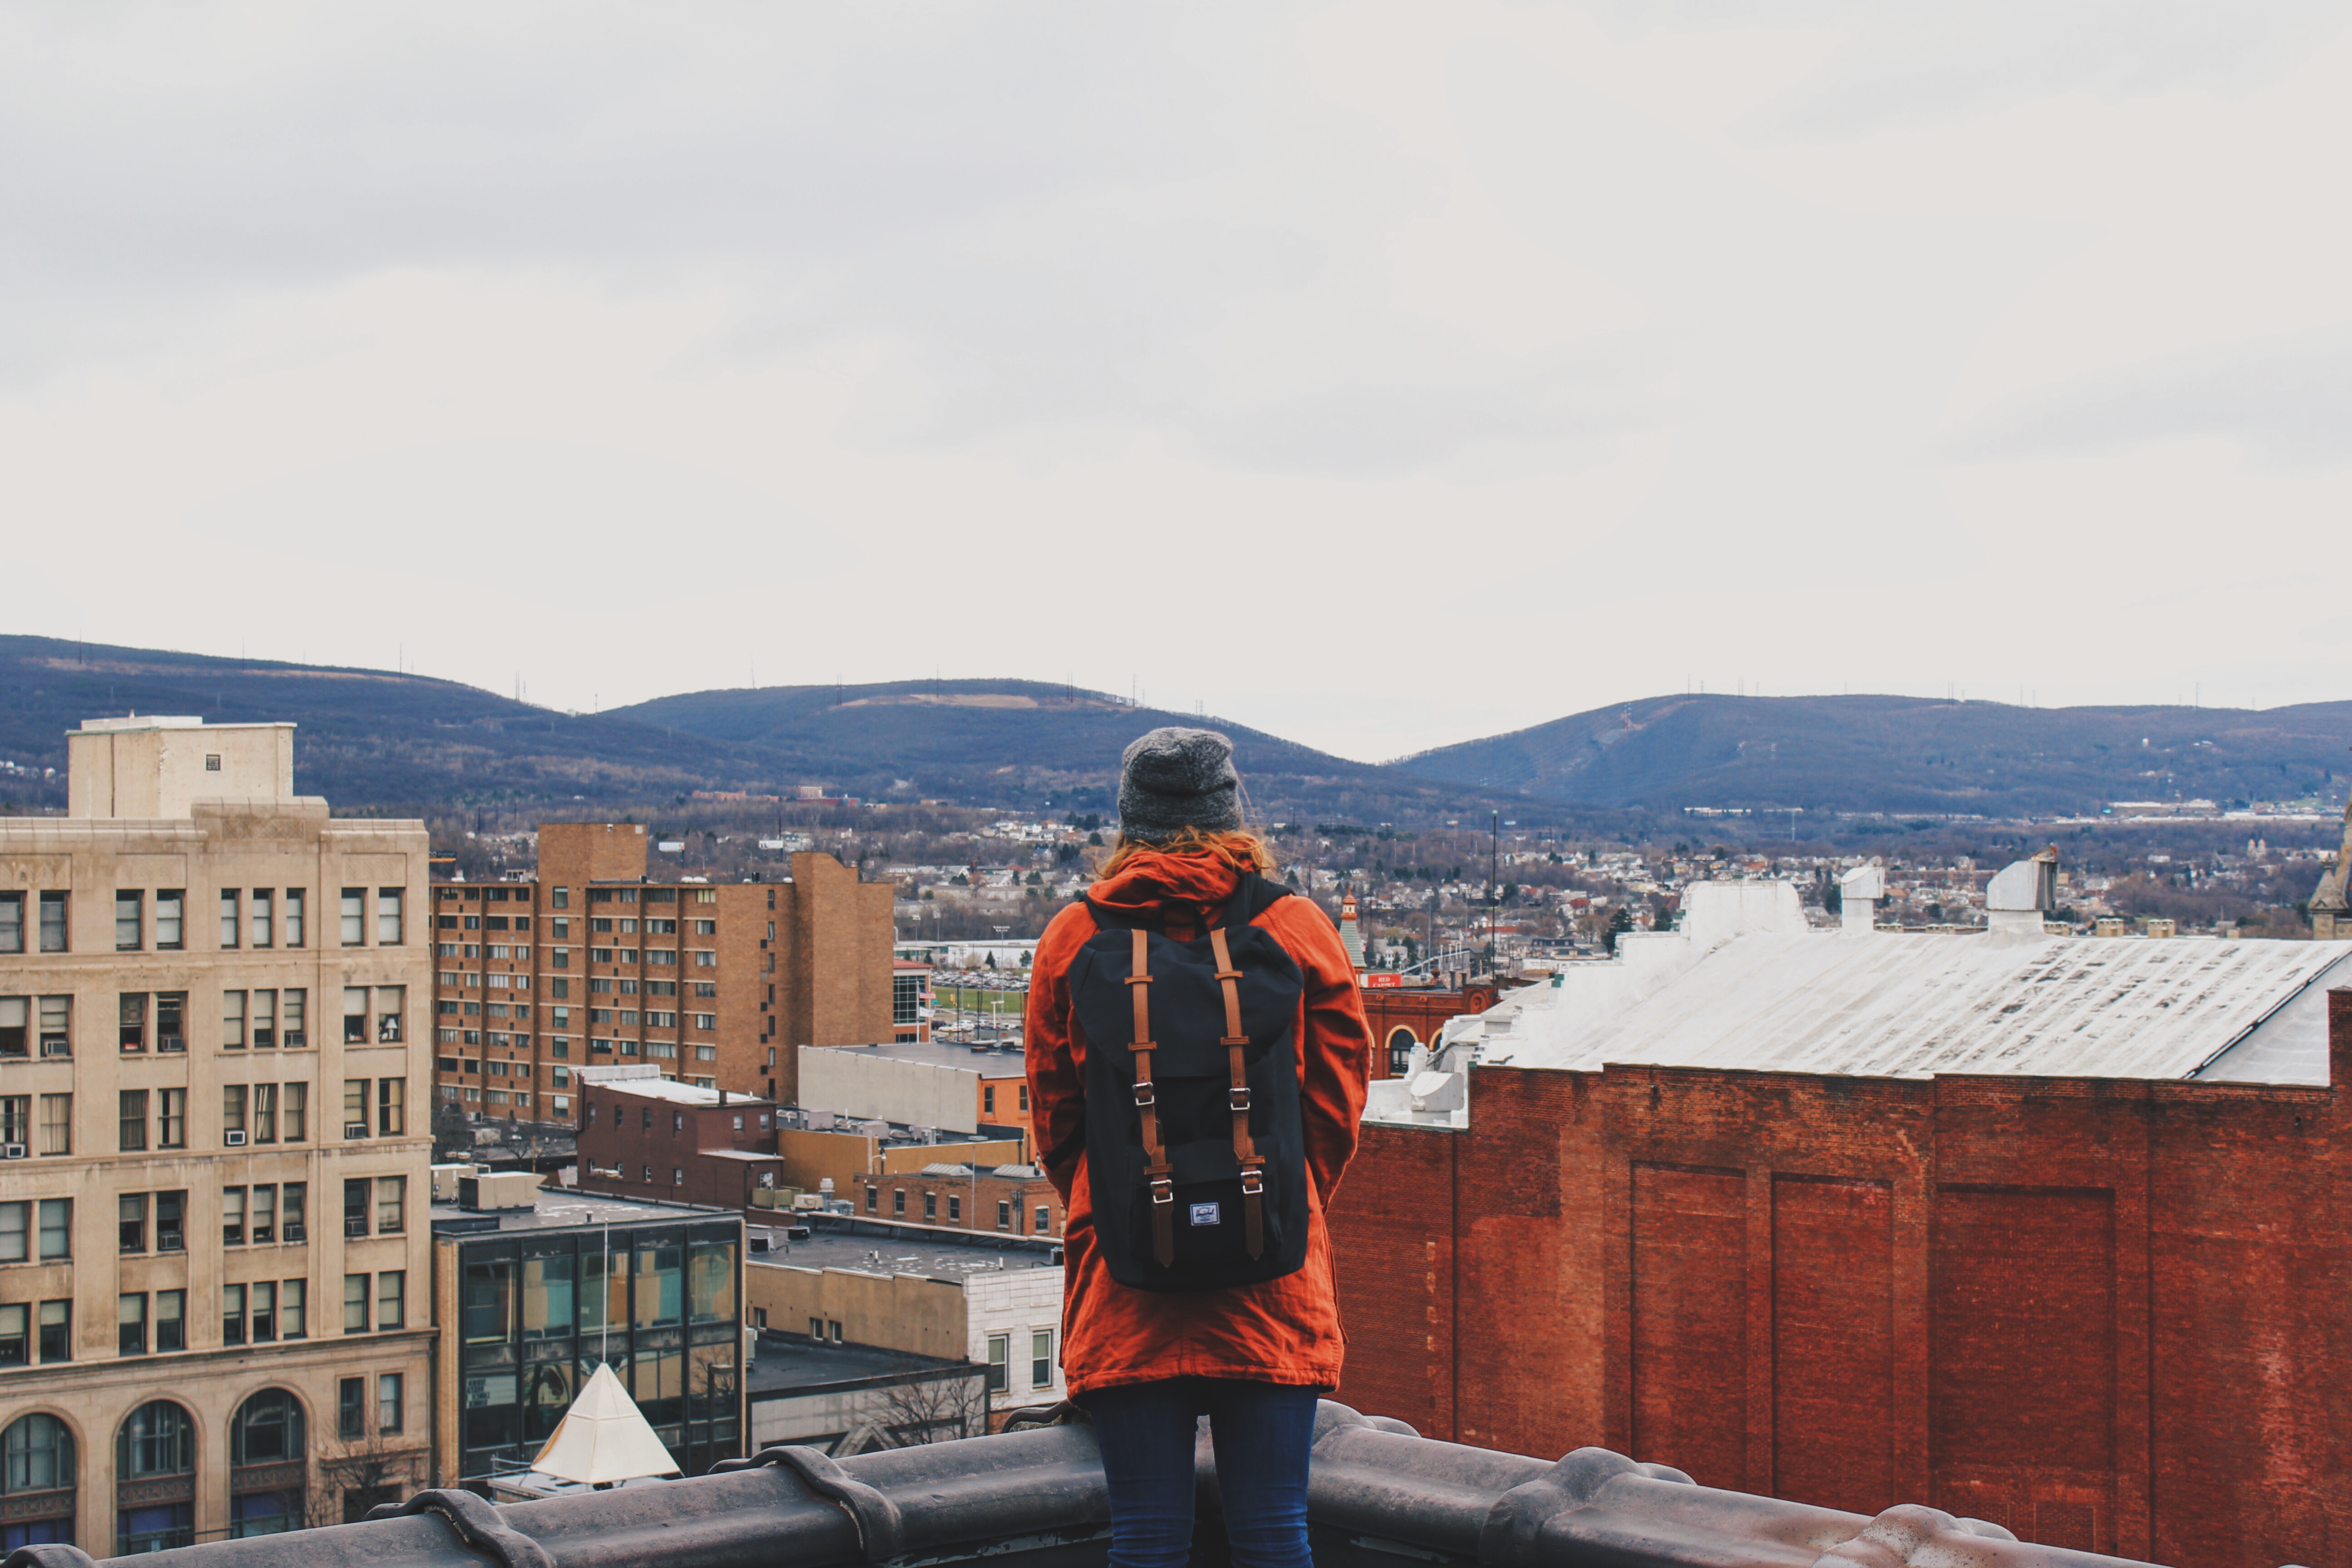
person, snow, winter, sky, backpack, city, buildings, mountains